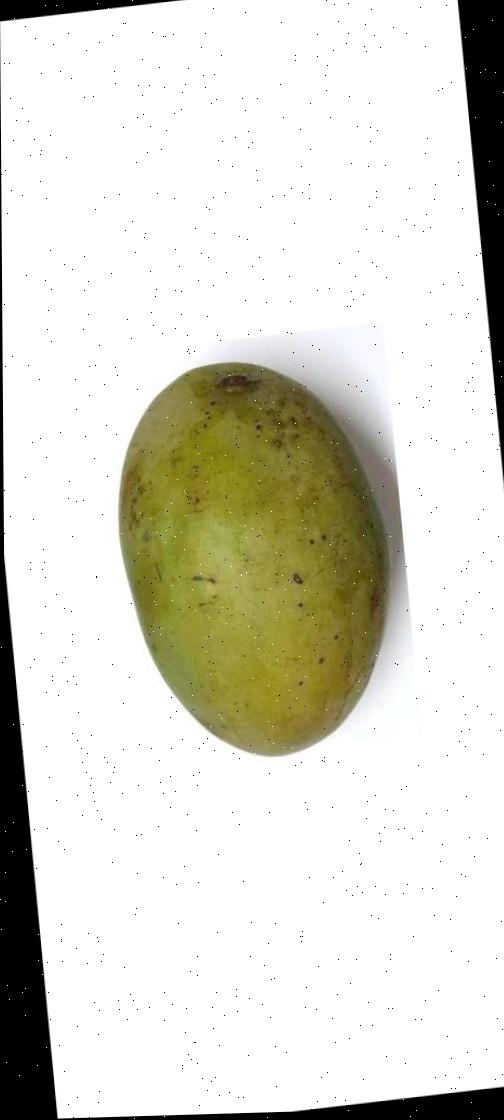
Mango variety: Fazli Shurmai